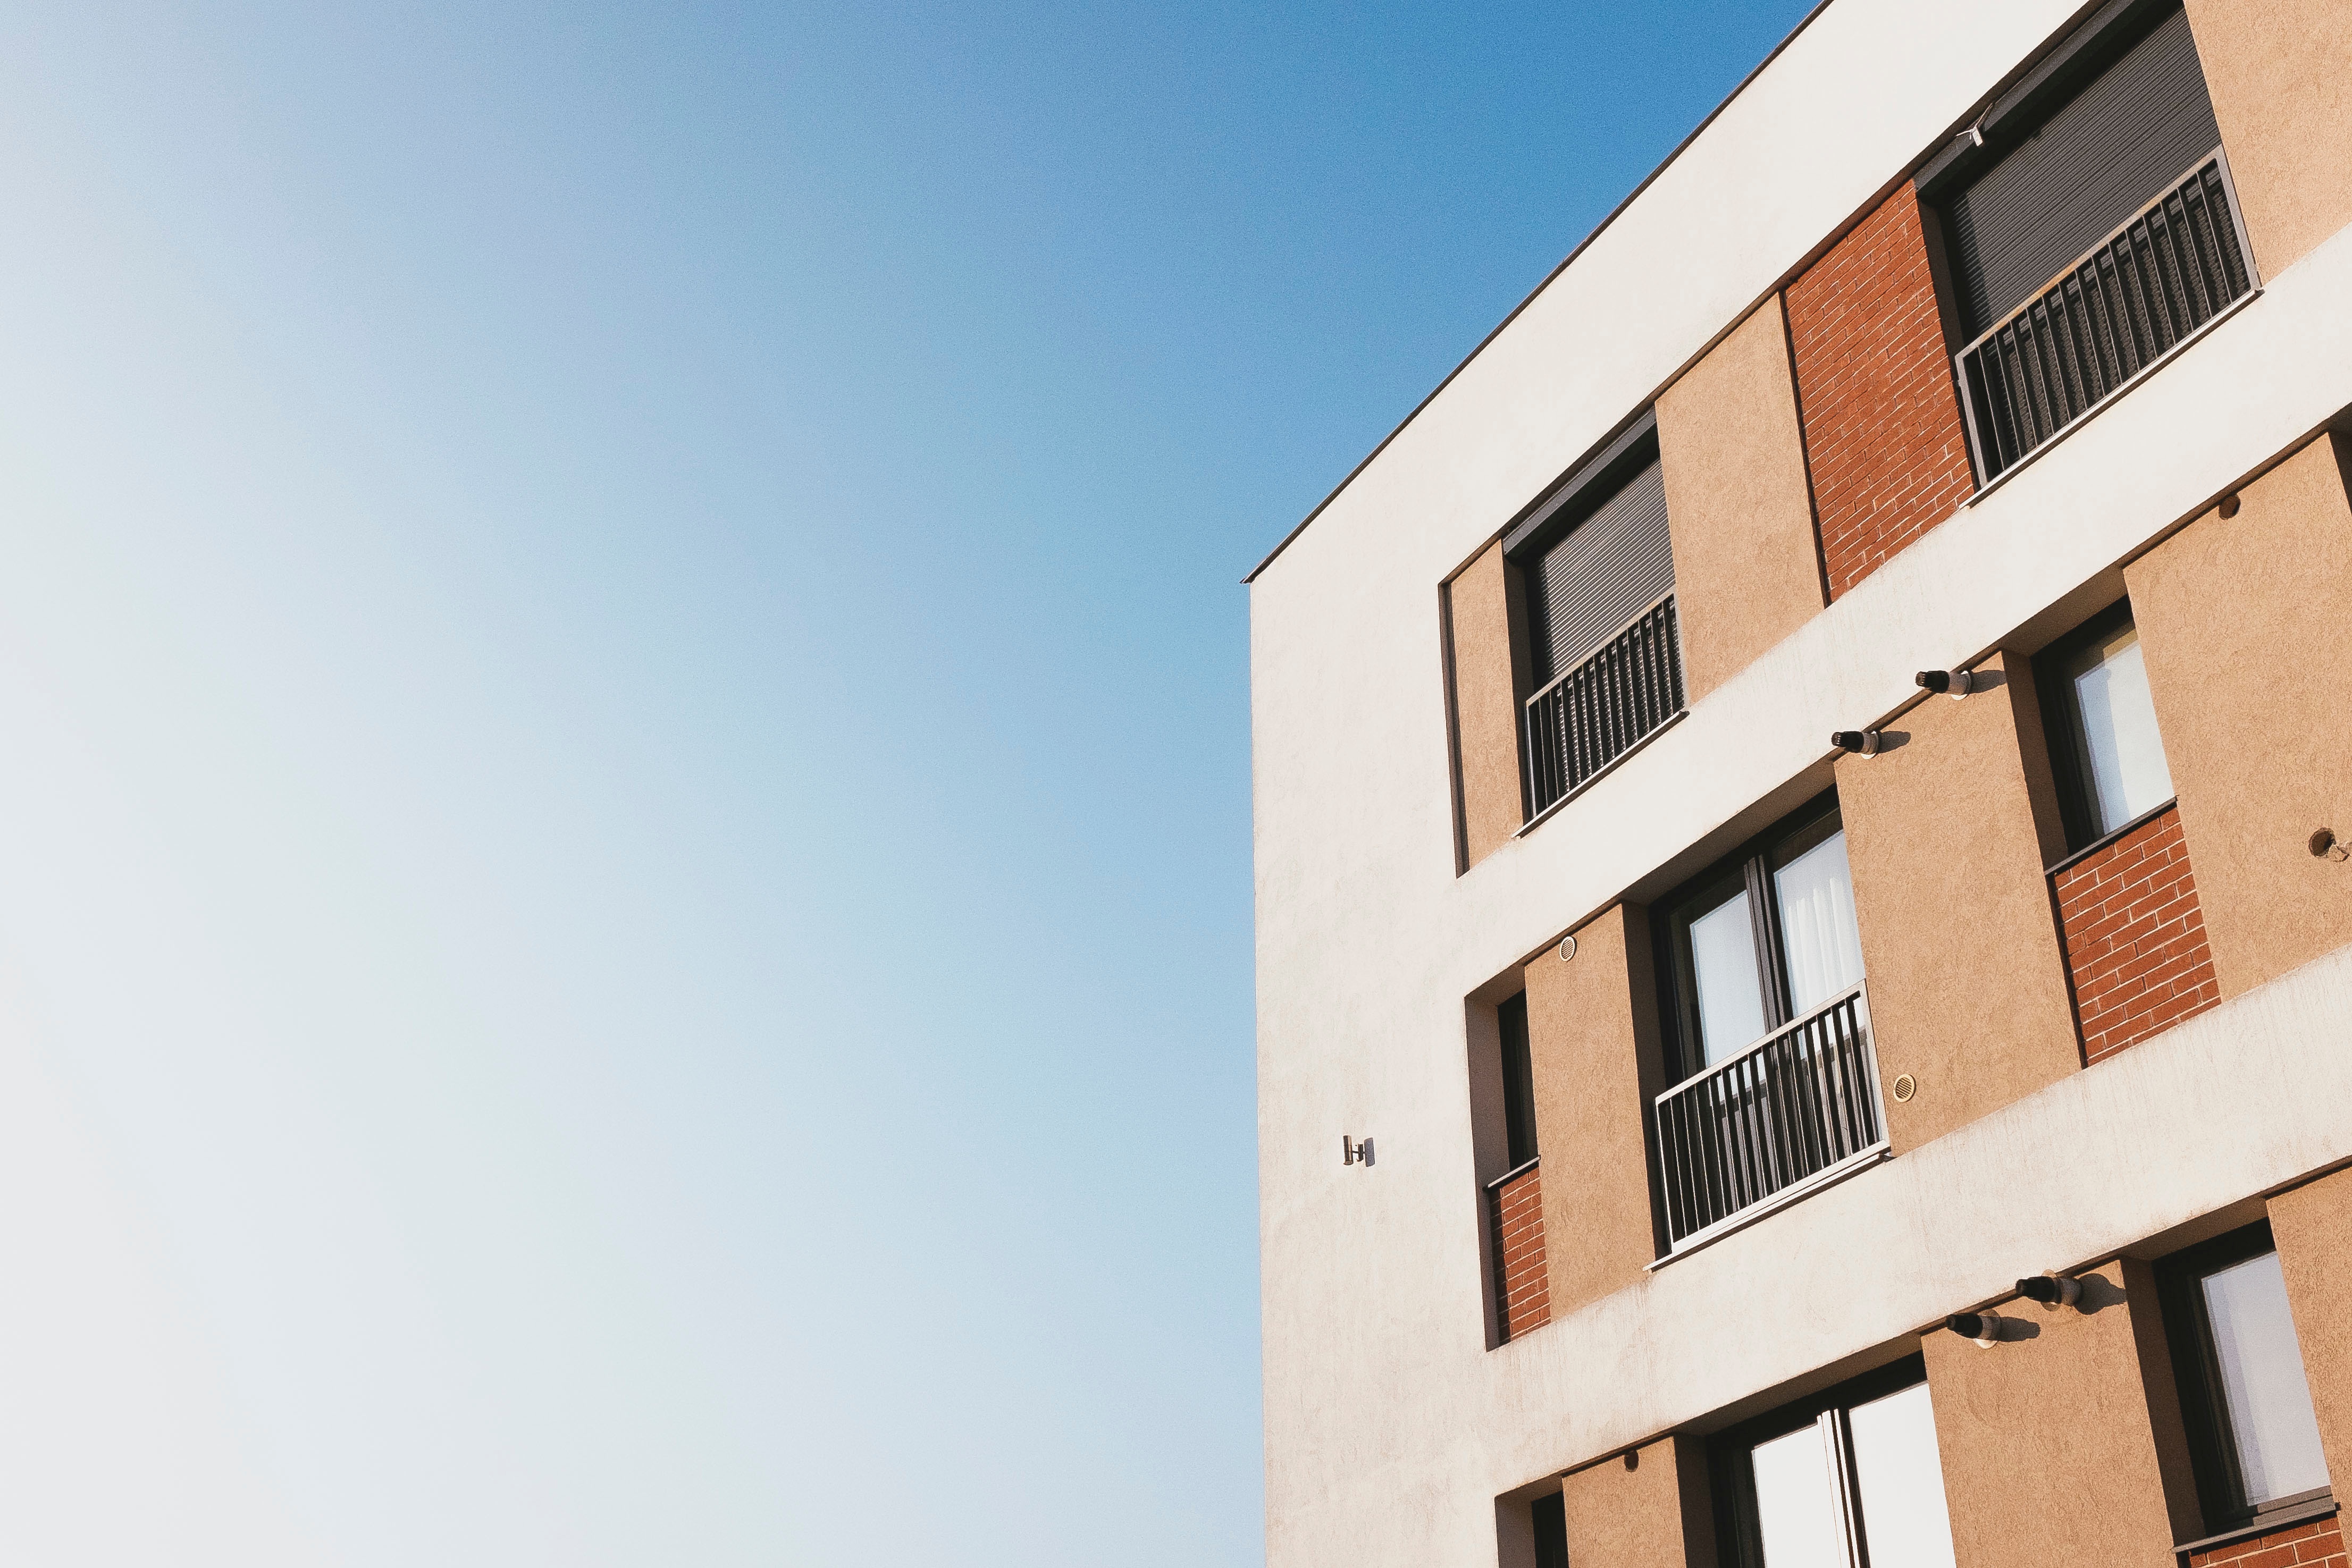
architecture, sky, house, window, building, balcony, facade, property, professional, apartment, tower block